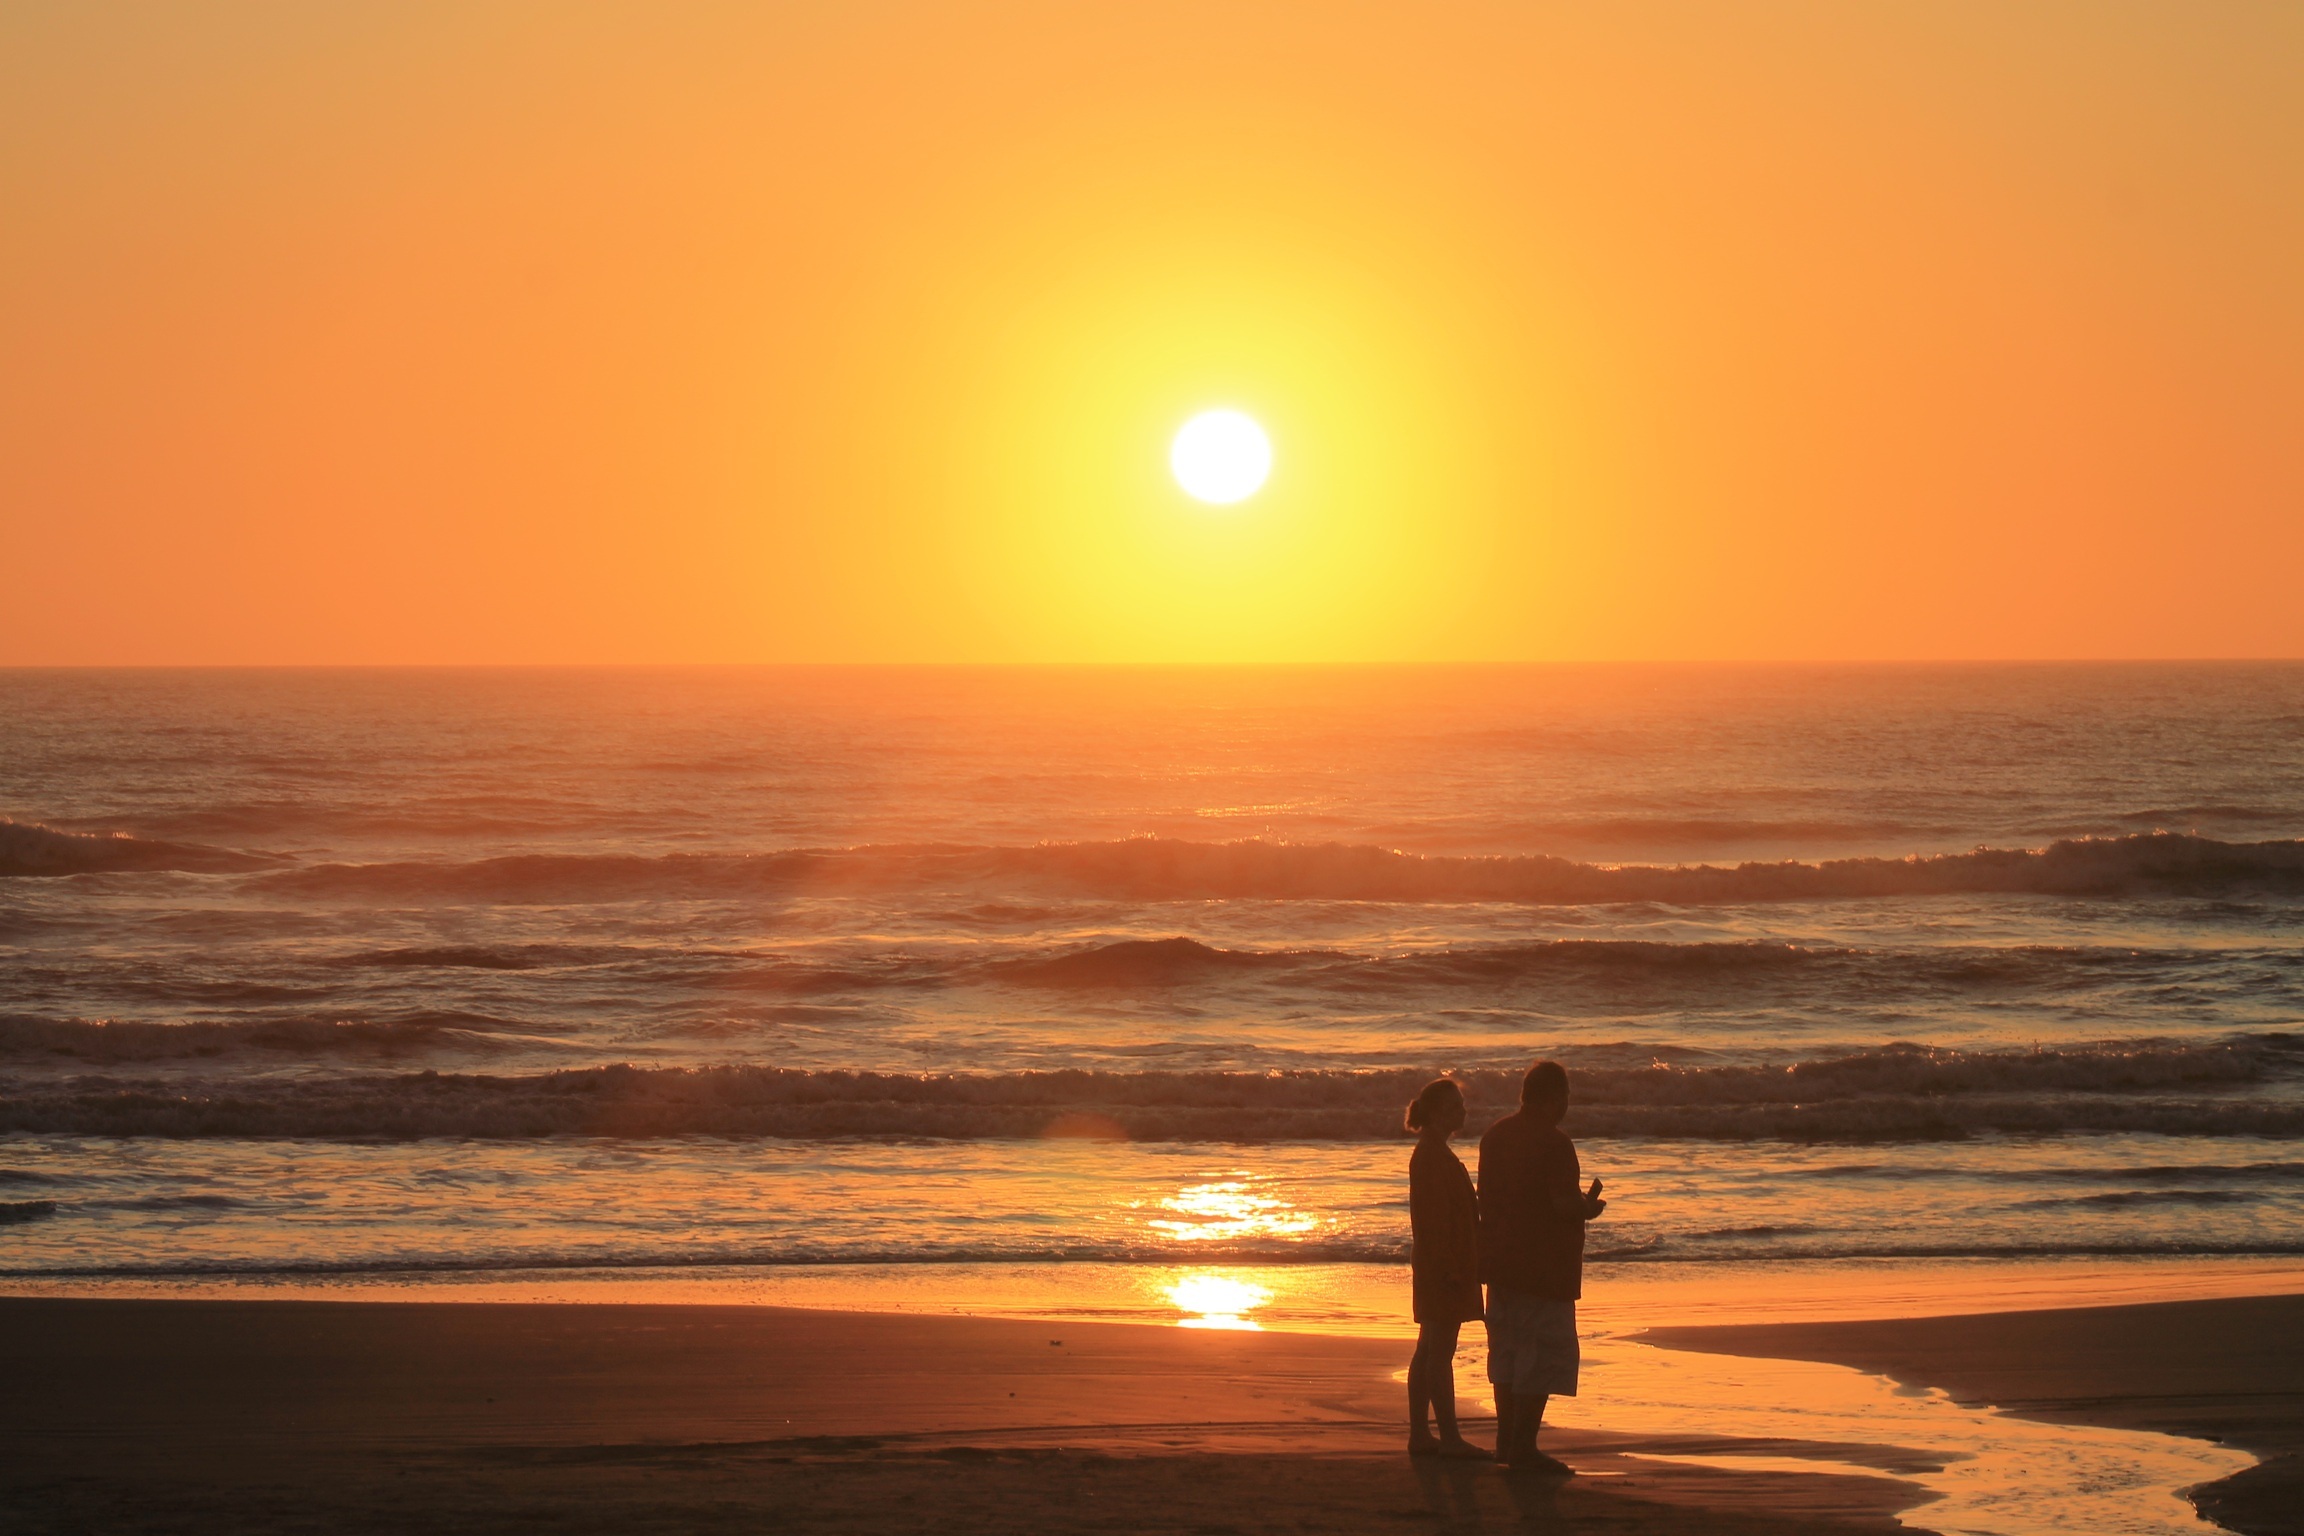
beach, landscape, sea, coast, water, ocean, horizon, sun, sunrise, sunset, sunlight, morning, shore, wave, dawn, summer, dusk, evening, sol, brazil, casal, afterglow, wind wave